Torch Song (1993 film)

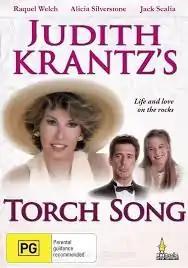
DVD cover

Torch Song (also known as Judith Krantz's Torch Song) is a 1993 made-for-TV movie directed by Michael Miller and starring Raquel Welch, Jack Scalia, and Alicia Silverstone. The film originally premiered on ABC on 23 May 1993.